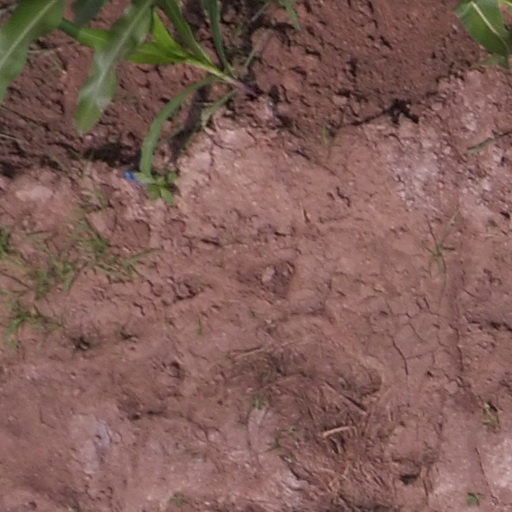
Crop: maize; corn